Marjorie F. Lambert

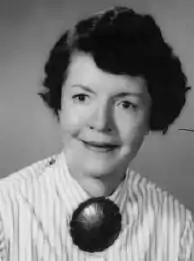
circa 1960

Marjorie Ferguson Lambert (1908–2006) was an American anthropologist and archaeologist, who primarily studied Native American and Hispanic cultures in the American Southwest. Her most known archeological excavation was the dig at Paa-ko located on the Galisteo Basin. She was a curator of the Museum of New Mexico from 1937 to 1969 and published numerous papers regarding the cultures of the Puebloan peoples. Her work was acknowledged for its technical detail and cultural sensitivity by the Society for American Archaeology and the New Mexico Office of Cultural Affairs.